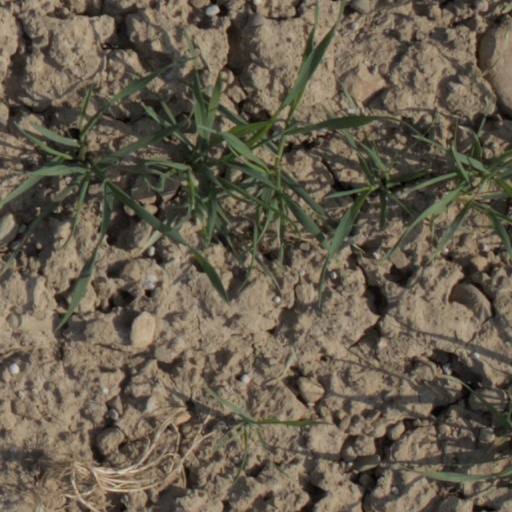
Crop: wheat